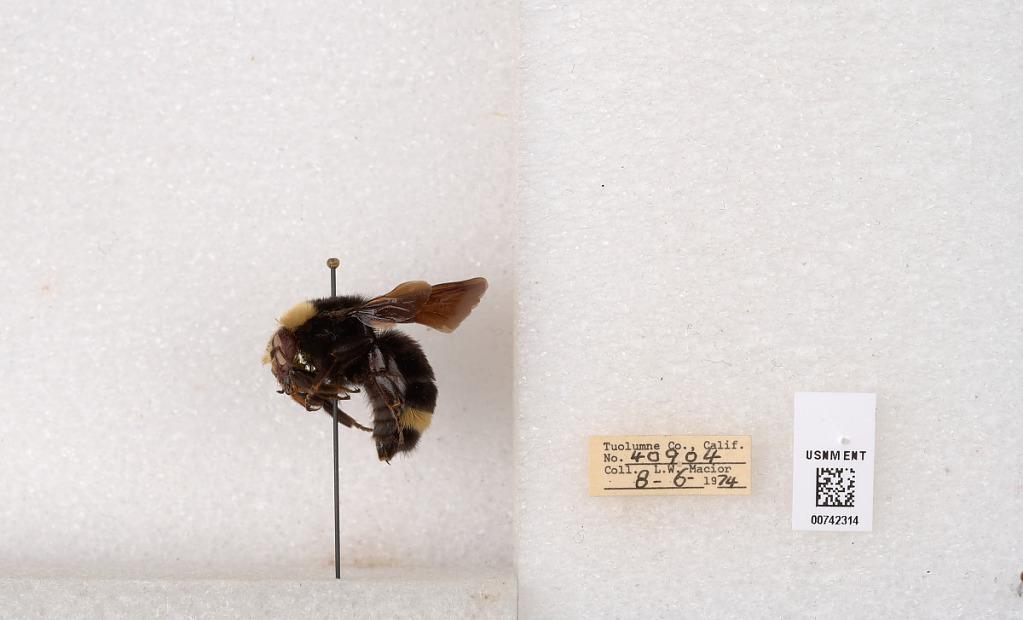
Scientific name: Bombus (Pyrobombus) vosnesenskii Radoszkowski
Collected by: L. Macior
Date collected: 1974-8-6
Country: United States
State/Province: California
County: Tuolumne
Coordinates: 38.0276, -119.955